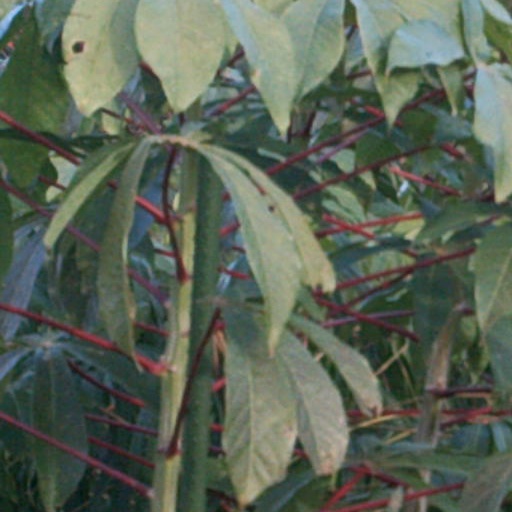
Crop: cassava